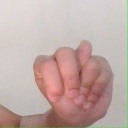
अक्षर: न